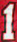
Number: 1